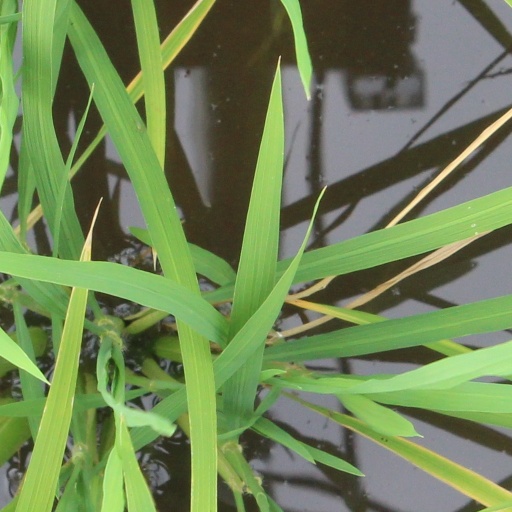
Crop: rice